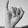
ASL letter: I